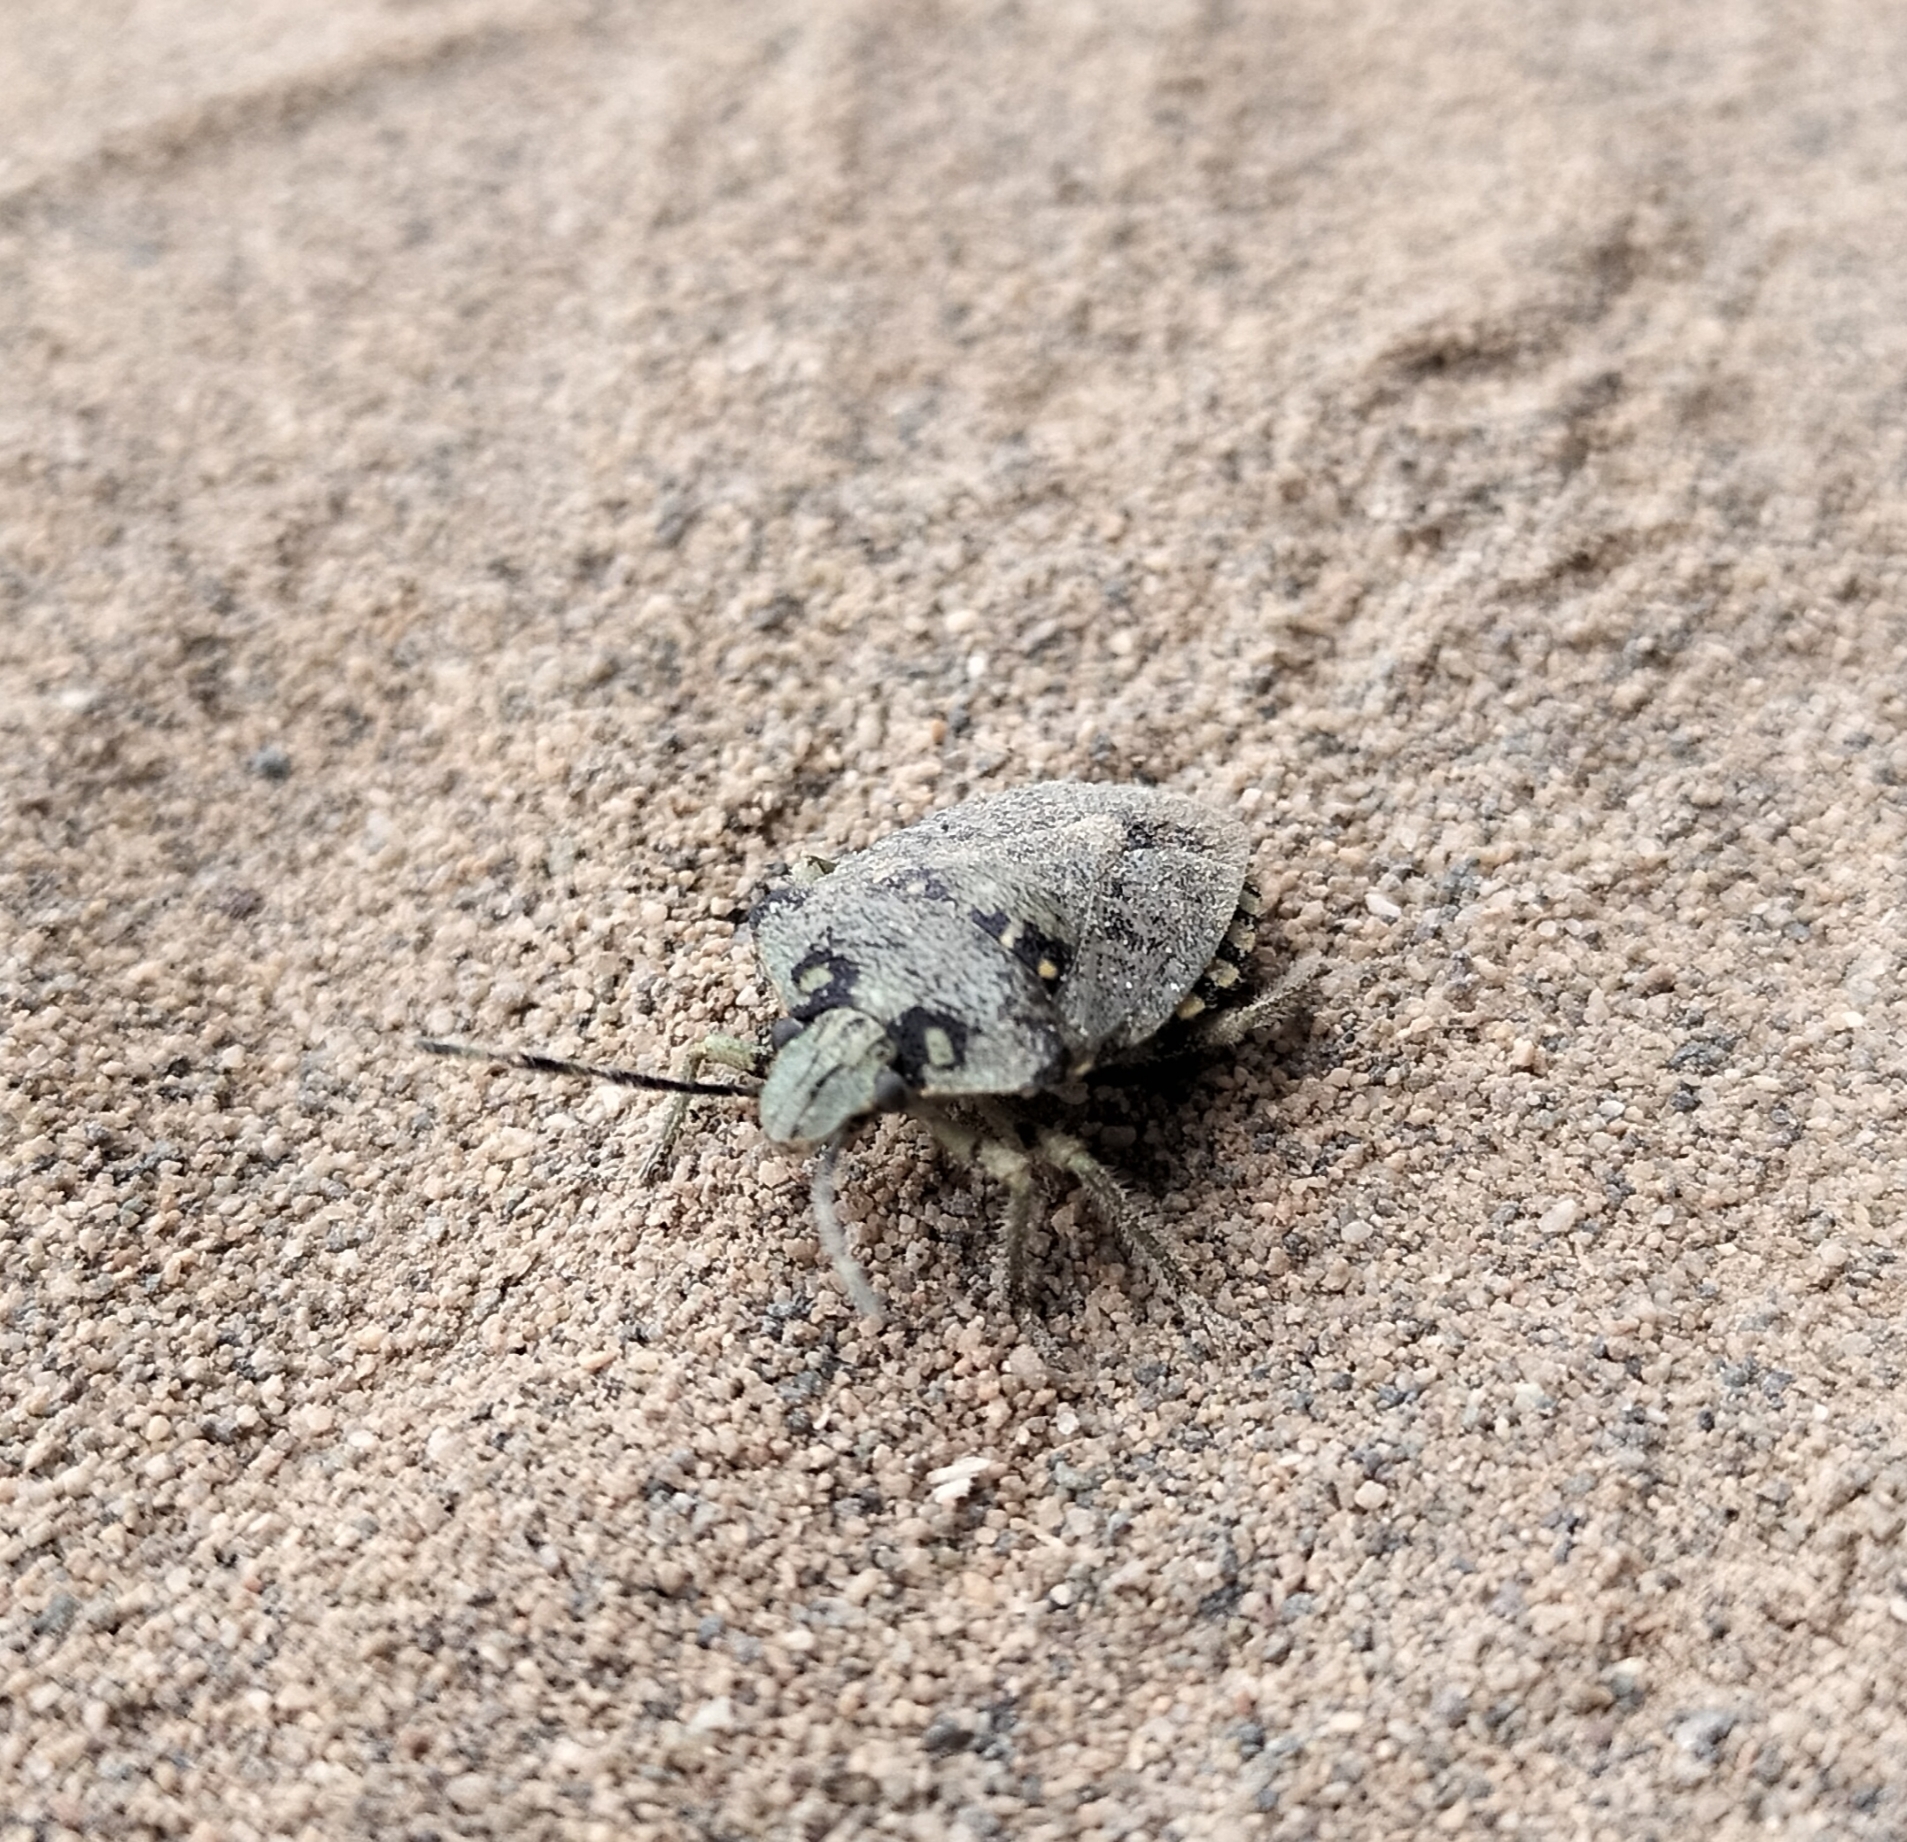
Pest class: stink_bug